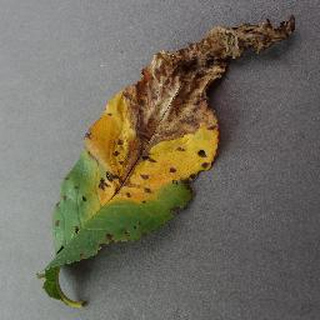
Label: peach_bacterial_spot